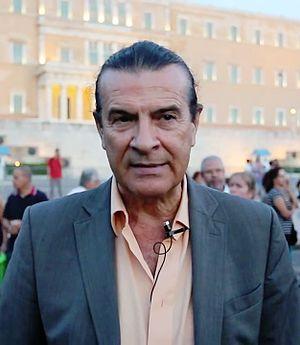
Anastásios « Tássos » Kourákis, né en 1948 à Thessalonique, est un généticien et homme politique grec. Il est membre du parti SYRIZA.
La XVIᵉ législature du Parlement hellénique est la législature du Parlement hellénique du 5 février au 28 août 2015. Elle est composée des 300 députés élus lors des élections législatives grecques de janvier 2015. Il s'agit de la seizième législature de la Troisième République hellénique.